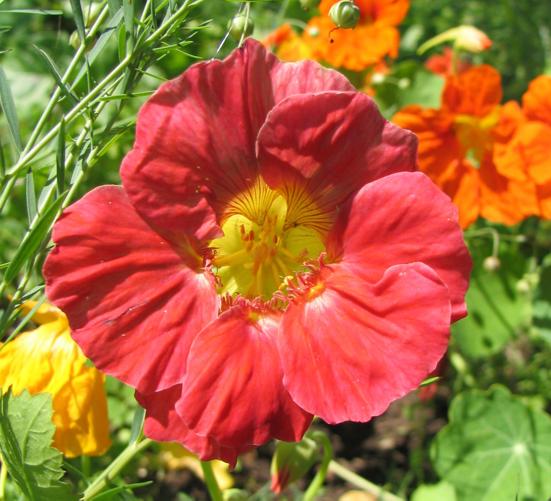
Label: watercress